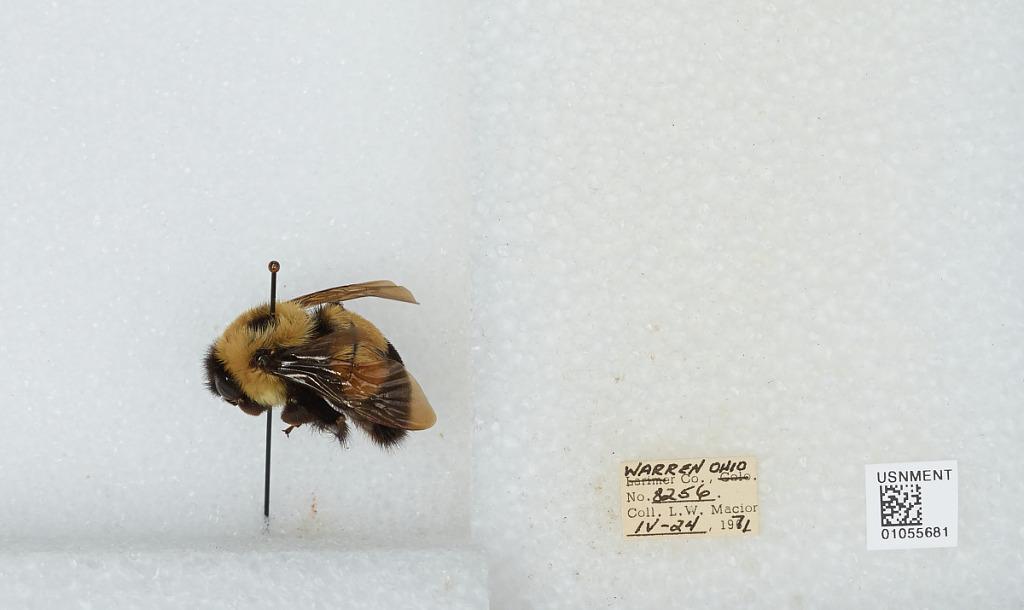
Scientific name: Bombus (Bombus) affinis Cresson
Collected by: L. Macior
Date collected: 1971-4-24
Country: United States
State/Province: Ohio
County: Warren
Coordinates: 39.4242, -84.1856